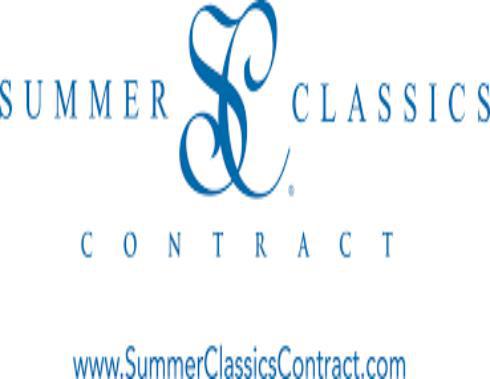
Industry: Necessities